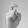
ASL letter: X